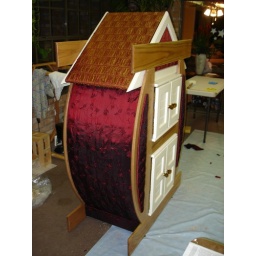
It's the perfect indoor dog house all things dog. A bed in the bottom, storage in the top.